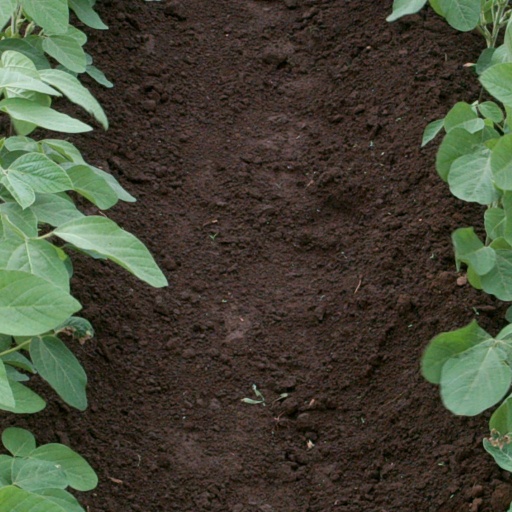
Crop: soybean